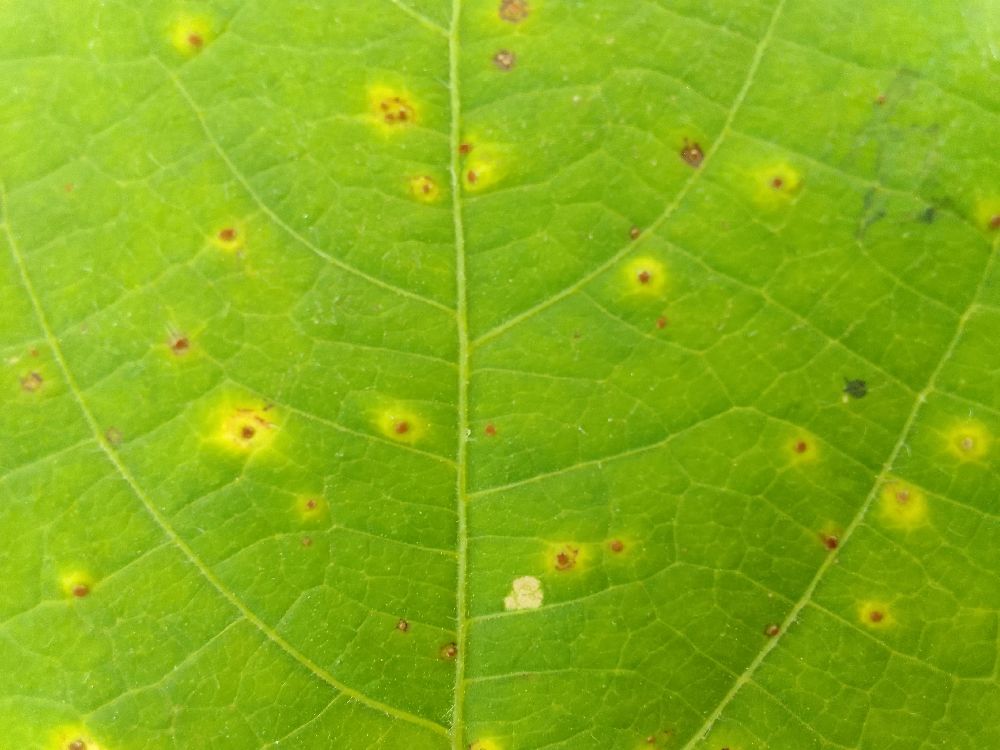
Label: rust